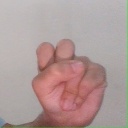
अक्षर: स